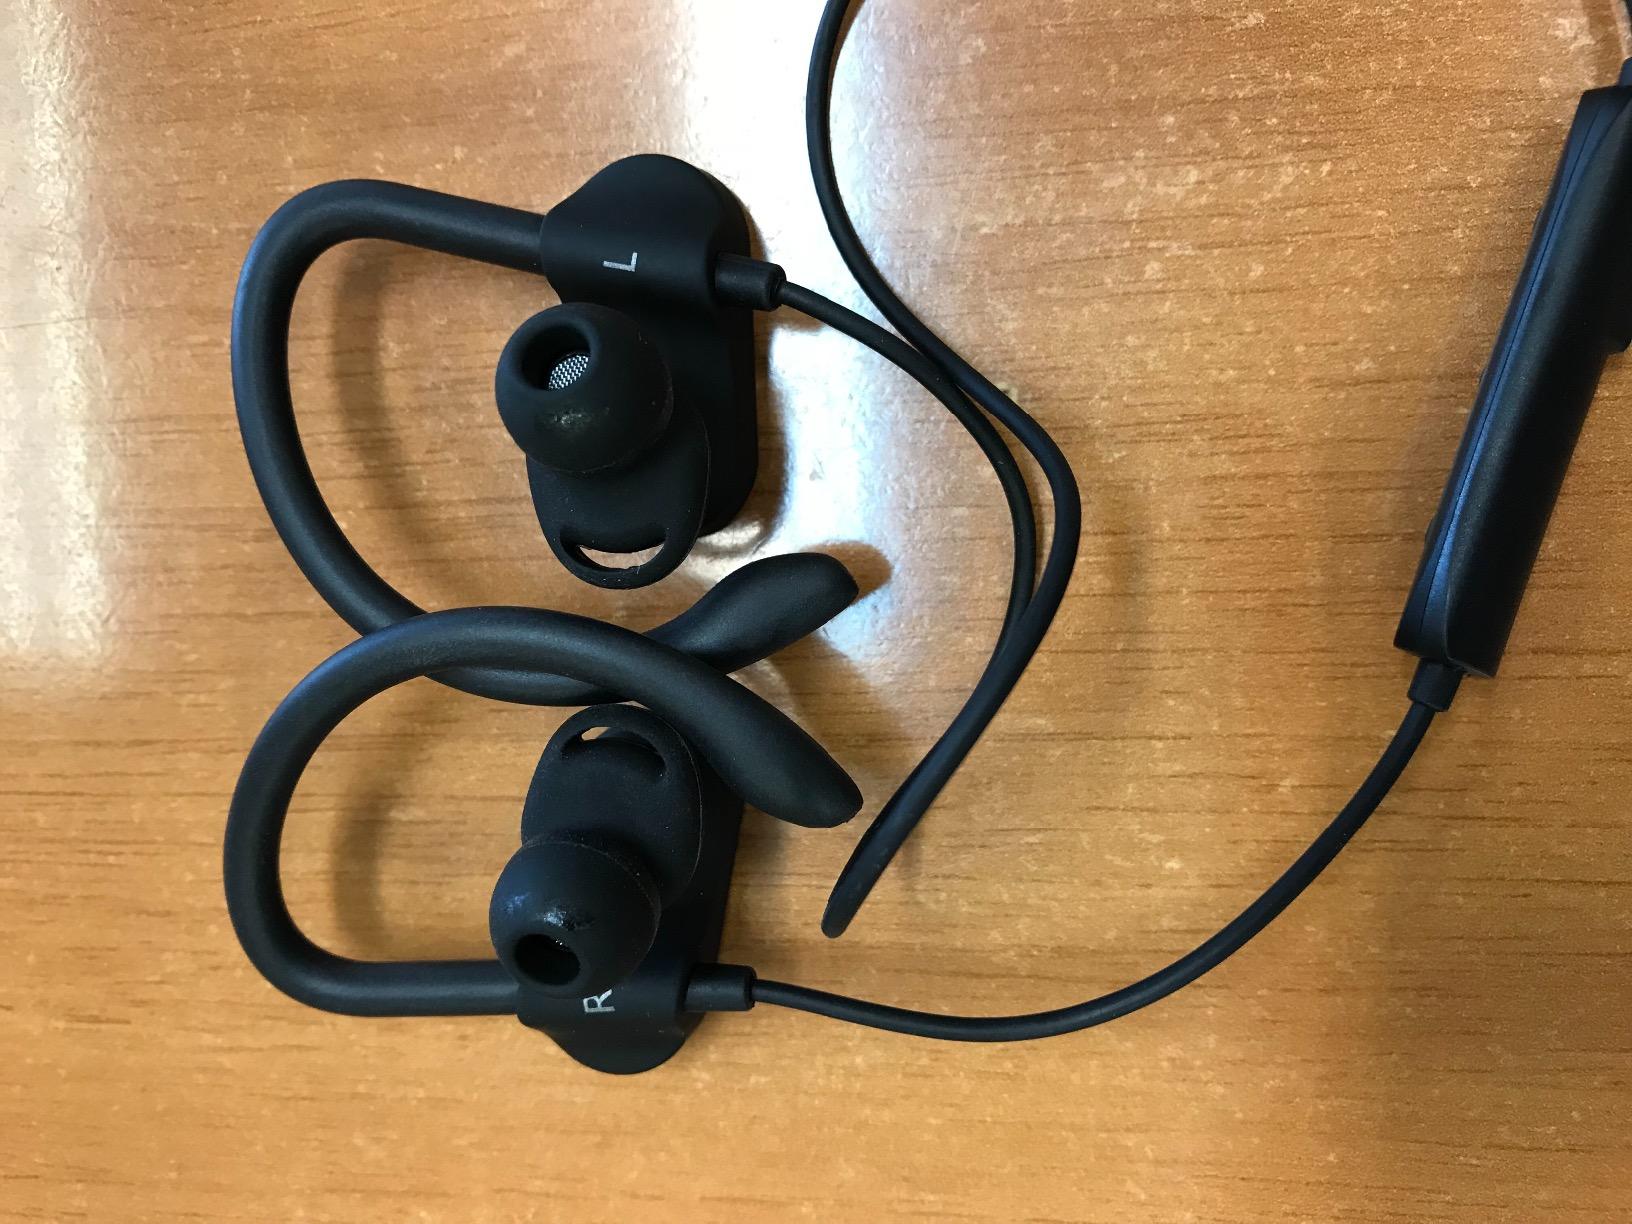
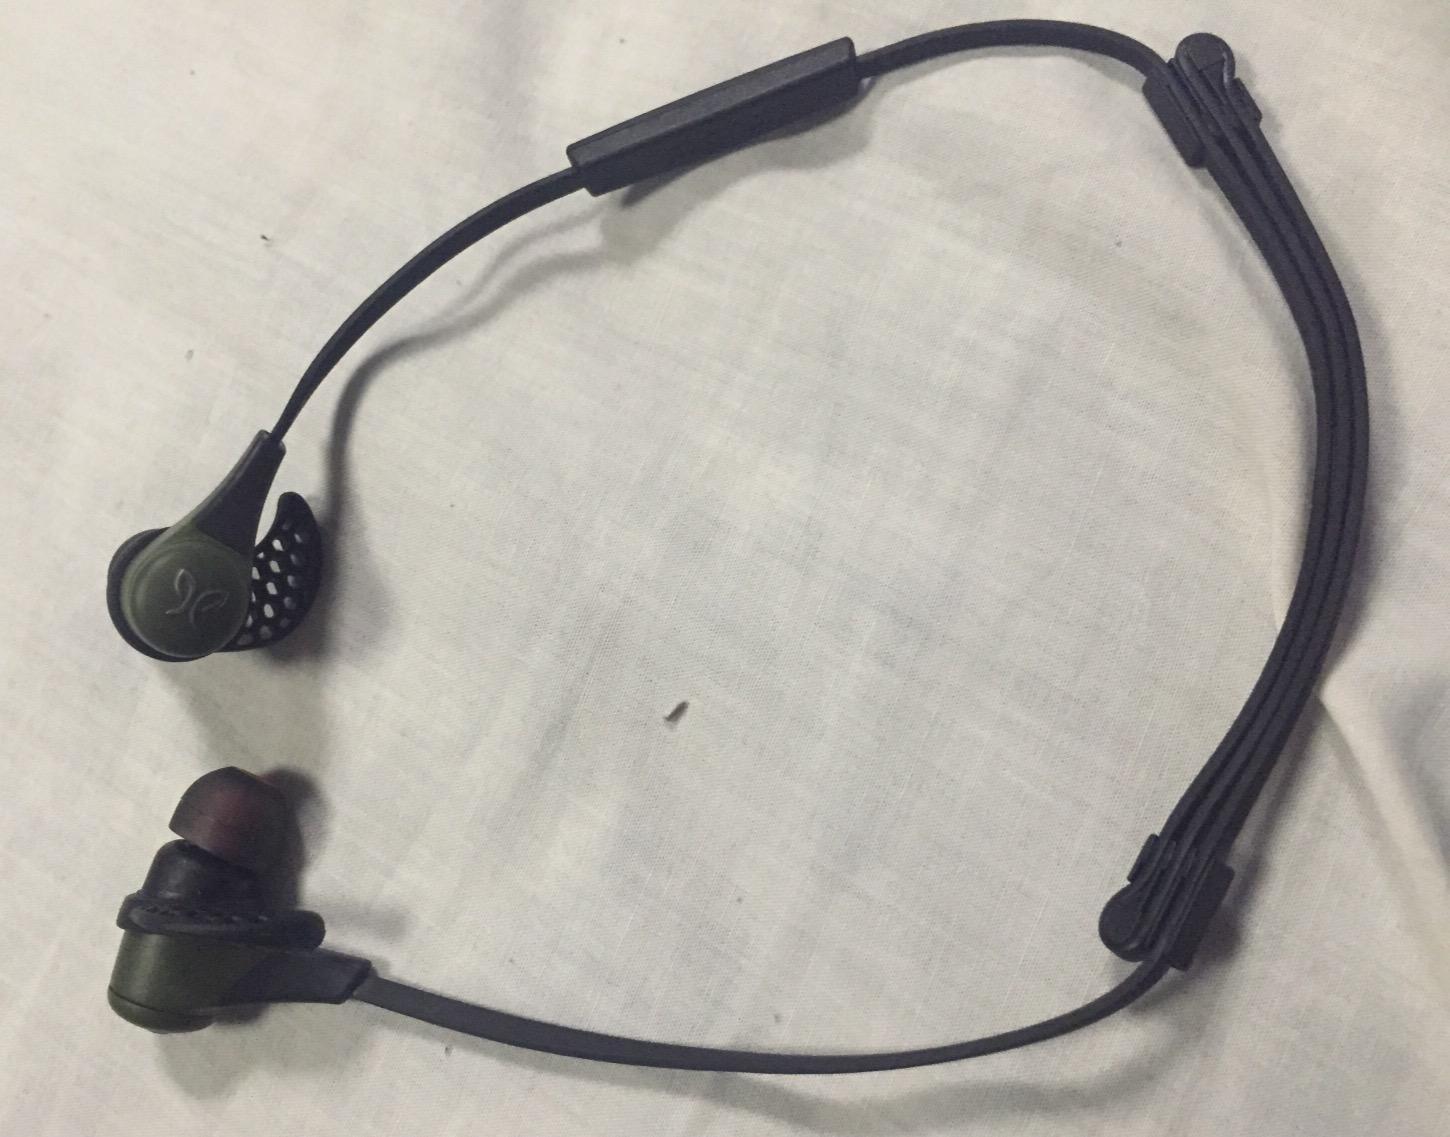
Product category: headphones
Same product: no